Oscar Randolph Fladmark

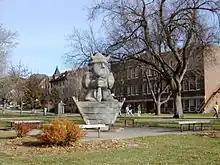
Augustana University's mascot, Ole, with the Administration Building, East Hall, and Old Main visible in the background

The War Department authorized the establishment of Air National Guard units in all 48 states, with three units comprising a wing based in Sioux Falls, Sioux City and Des Moines, Iowa. The Air National Guard 132nd Wing was organized by Colonel Frederick C. Gray Jr. who was a veteran of the RAF and 8th Air Force during World War II. Colonel Gray, based in Des Moines, Iowa, acted as wing senior instructor for the three Air National Guard units which comprised the wing. Col. Gray's appointment was made by Brigadier General Charles H. Grahl, Iowa Adjutant General, on June 26, 1946. Col. Frederick C. Gray Jr. later attended the Air War College, Maxwell Air Force Base, Alabama.